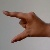
The image shows a hand gesture representing the letter 'Z' in Indian Sign Language.